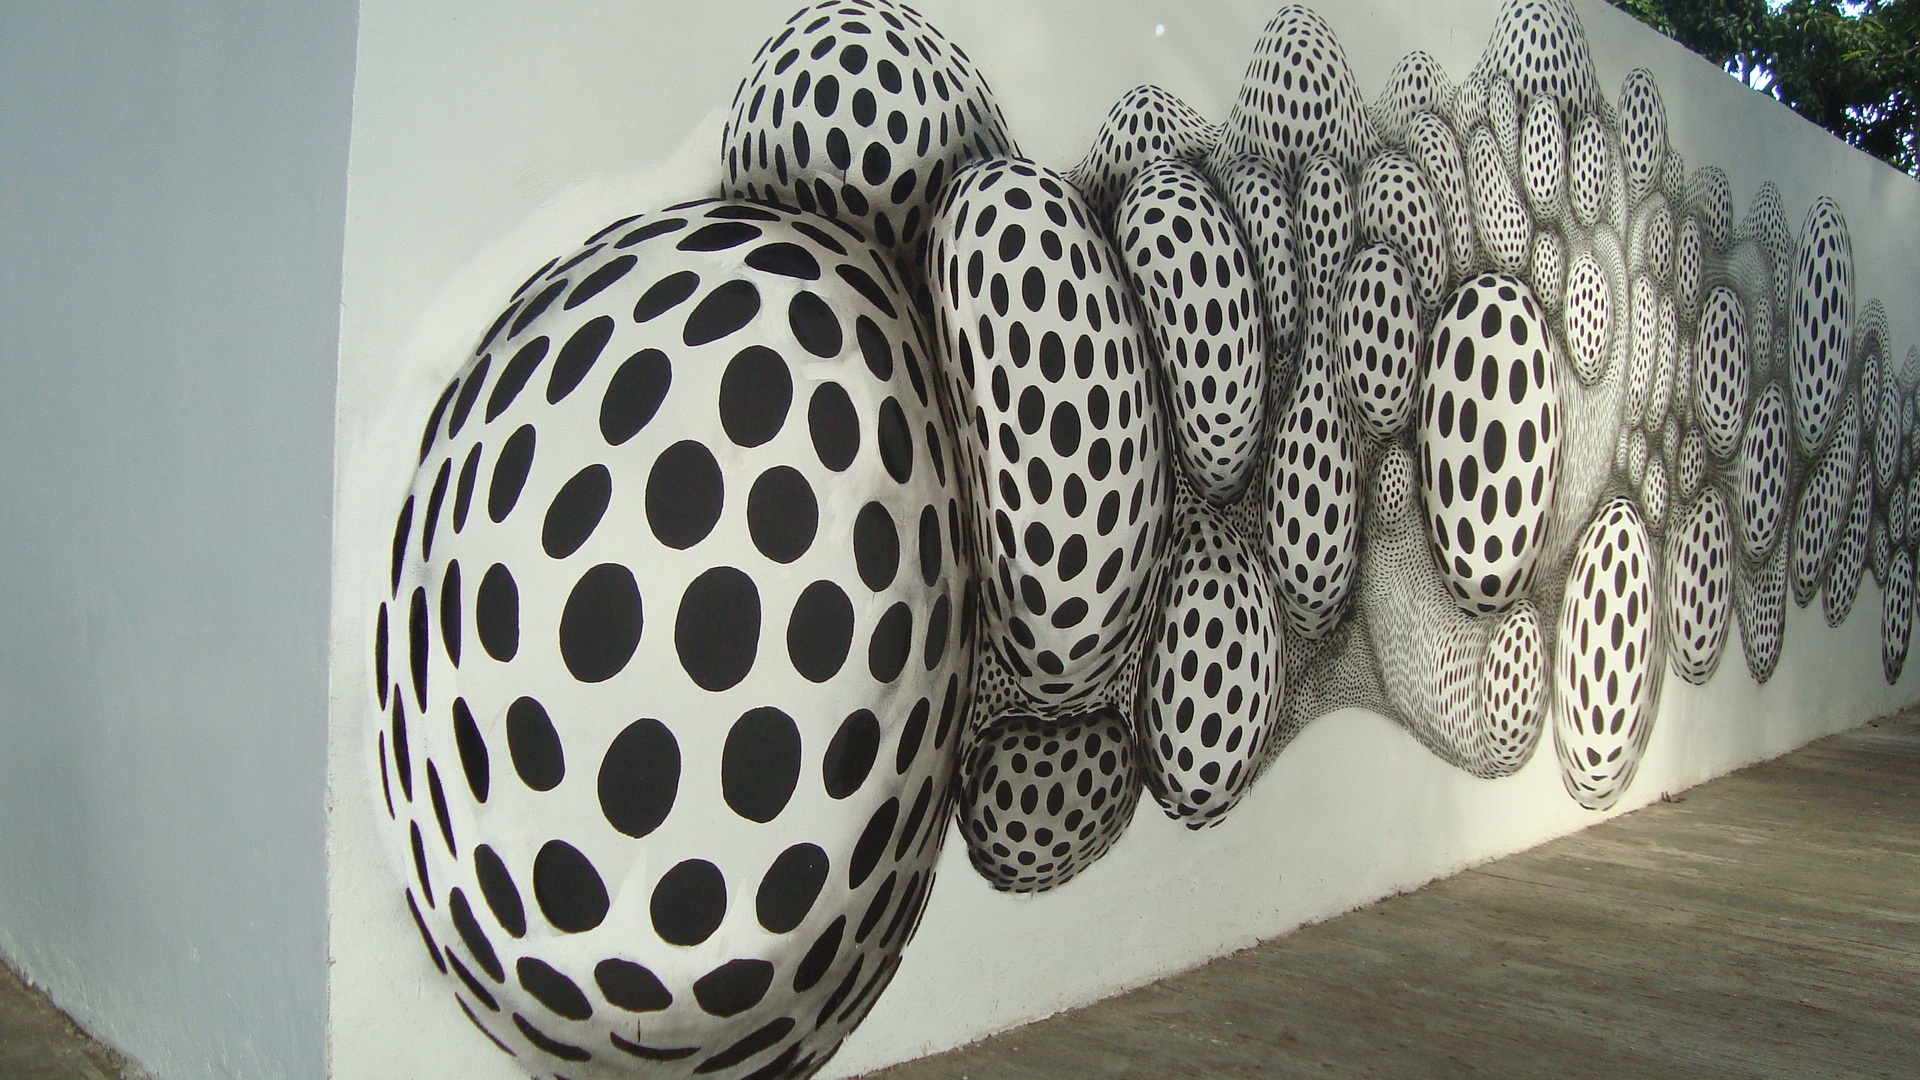
white, wall, pattern, ceramic, material, street art, textile, sculpture, art, design, mural, carving, mural painting, surfing equipment and supplies